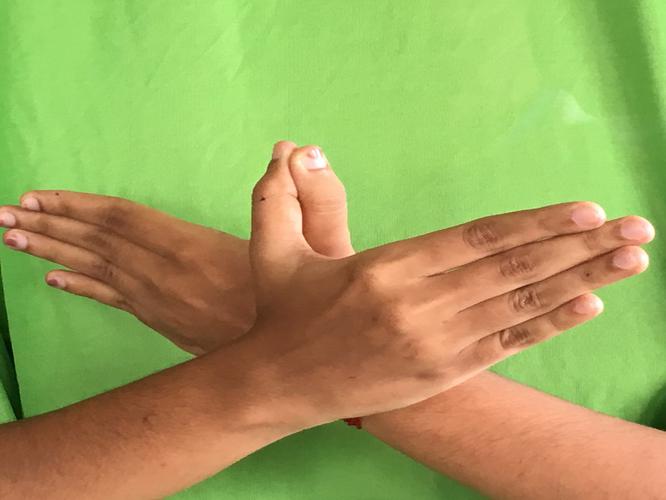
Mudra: Garuda
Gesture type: double_hand